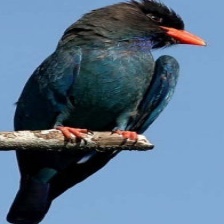
Species: ASIAN DOLLARD BIRD
Scientific name: EURYSTOMUS ORIENTALIS